DeStorm Power

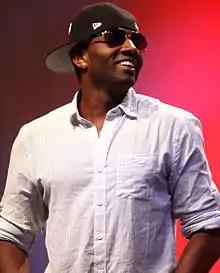
DeStorm Power in 2012

DeStorm Power (born January 30, 1982) is an American musician and Internet personality who began his career on YouTube.